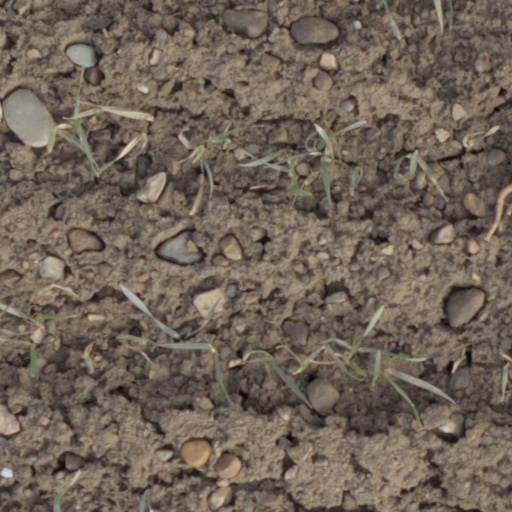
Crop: wheat